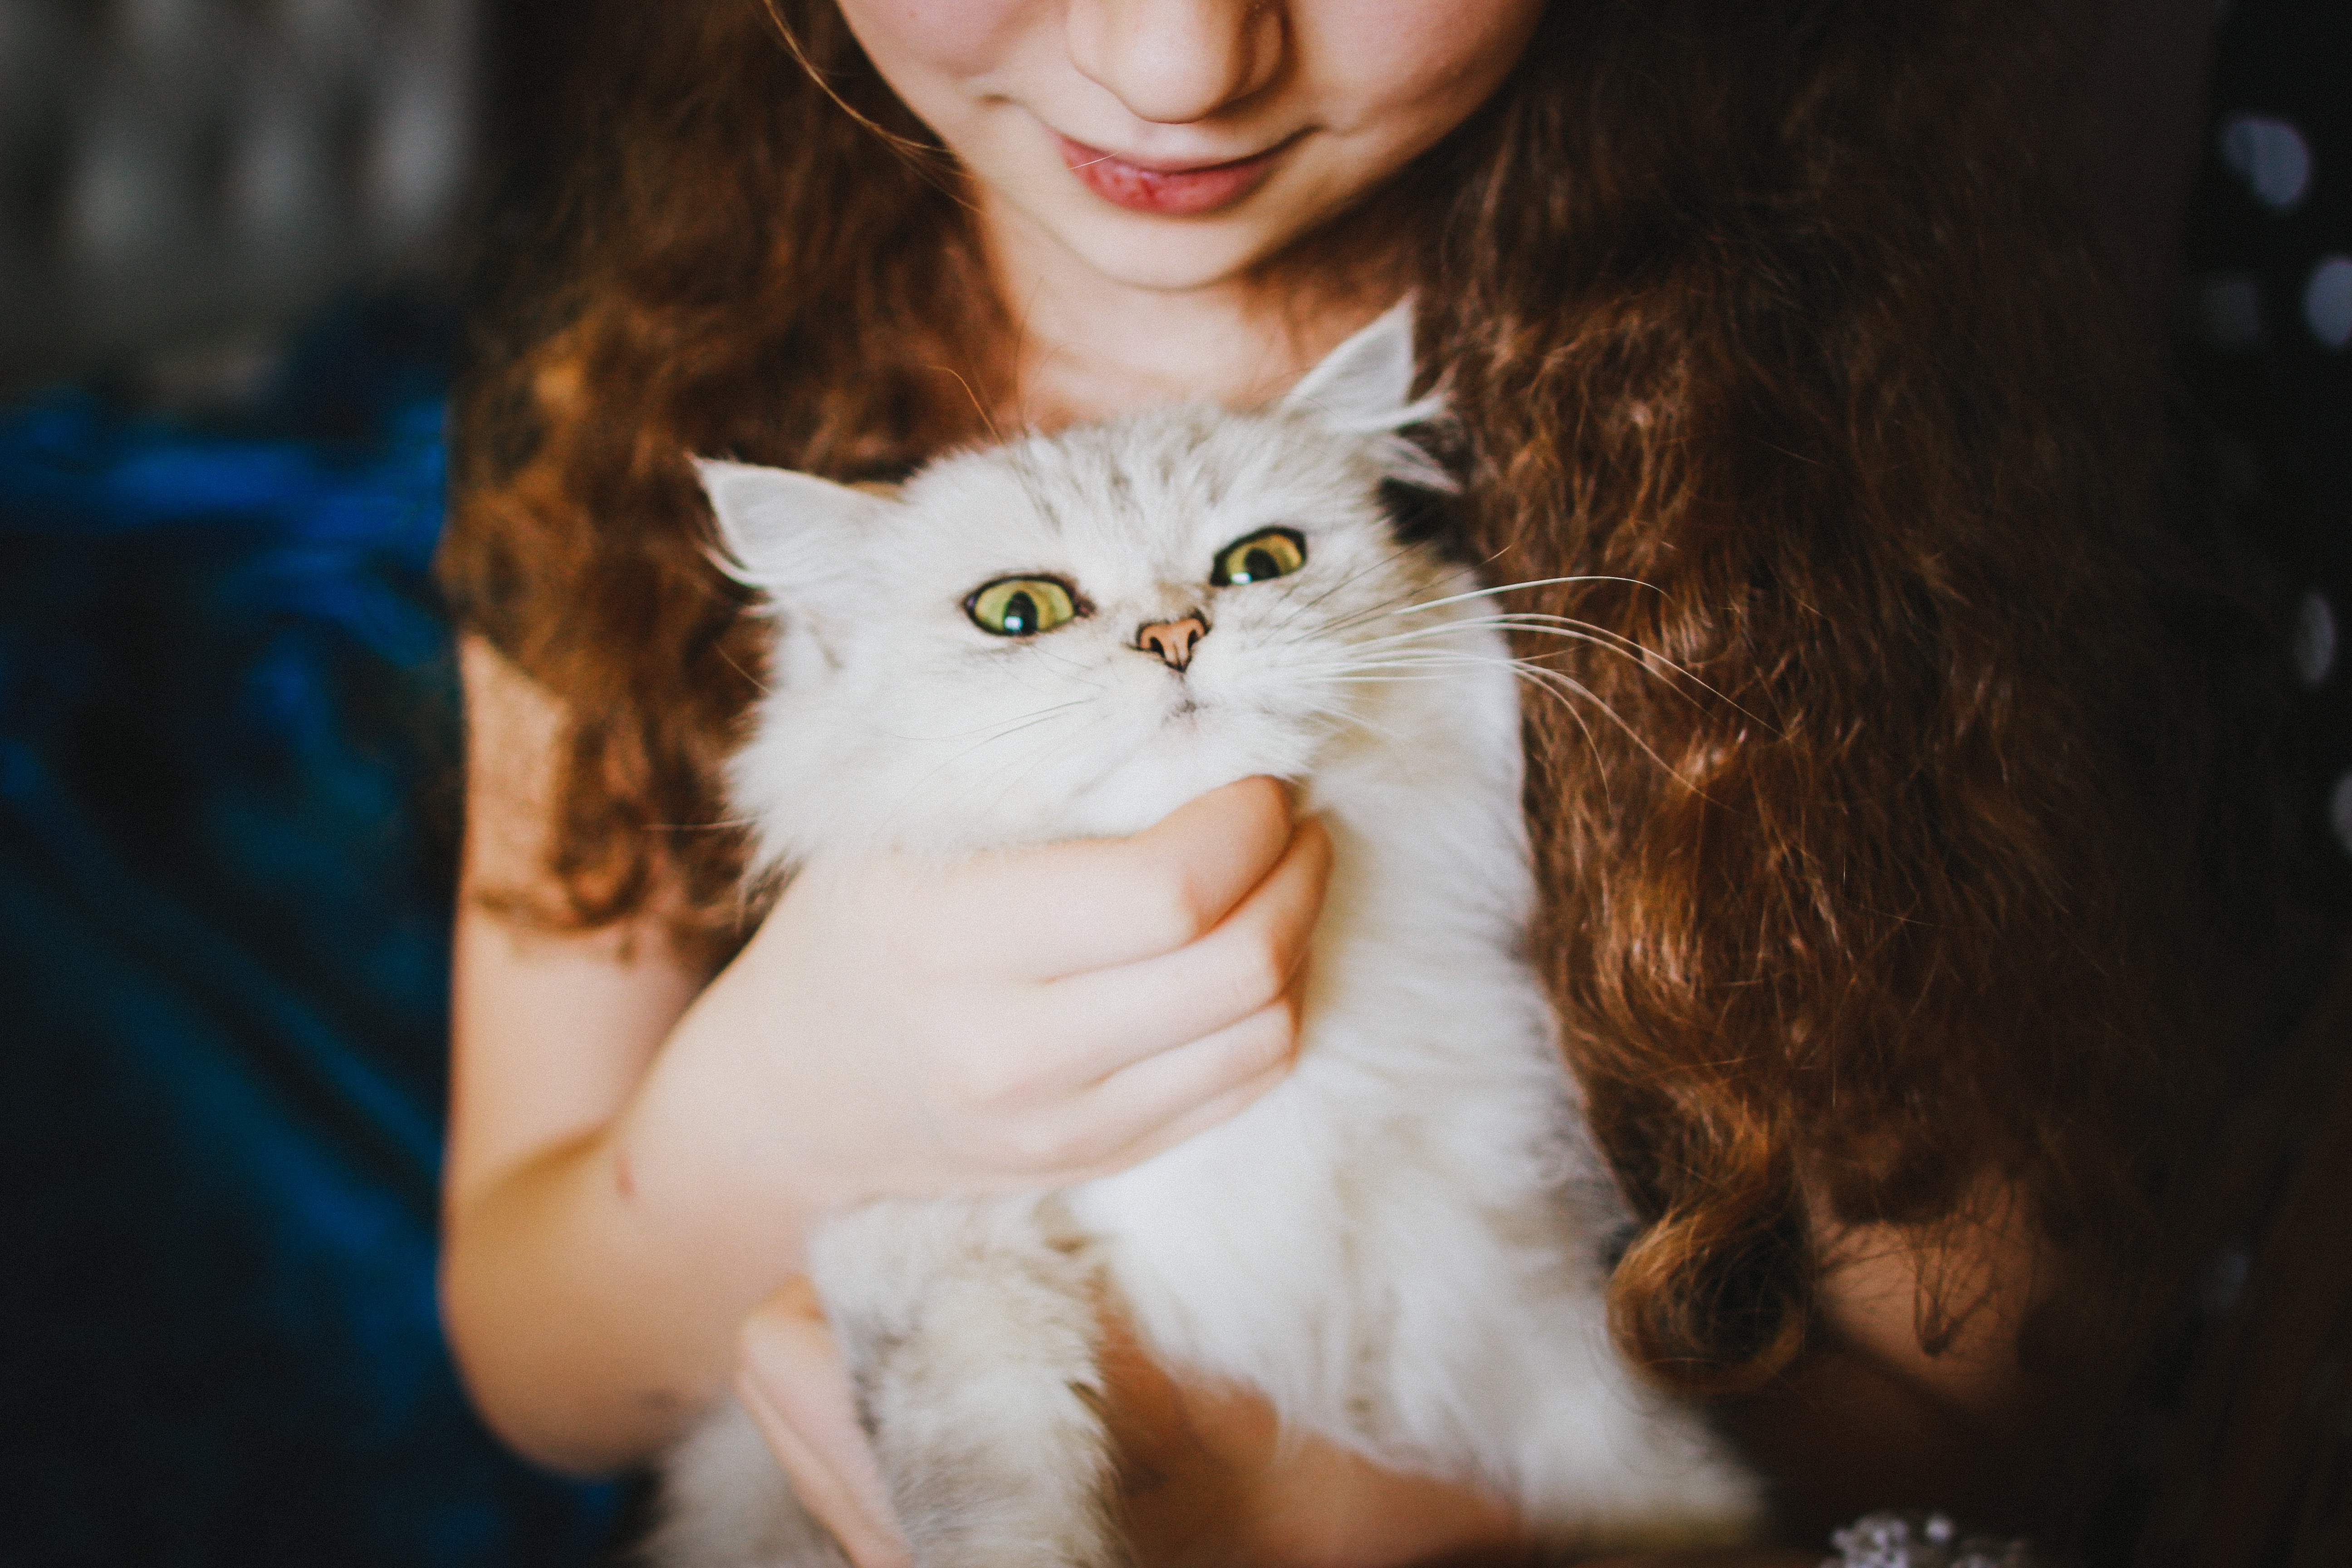
hand, girl, white, animal, kitten, cat, mammal, child, nose, whiskers, eye, glasses, skin, vertebrate, small to medium sized cats, cat like mammal